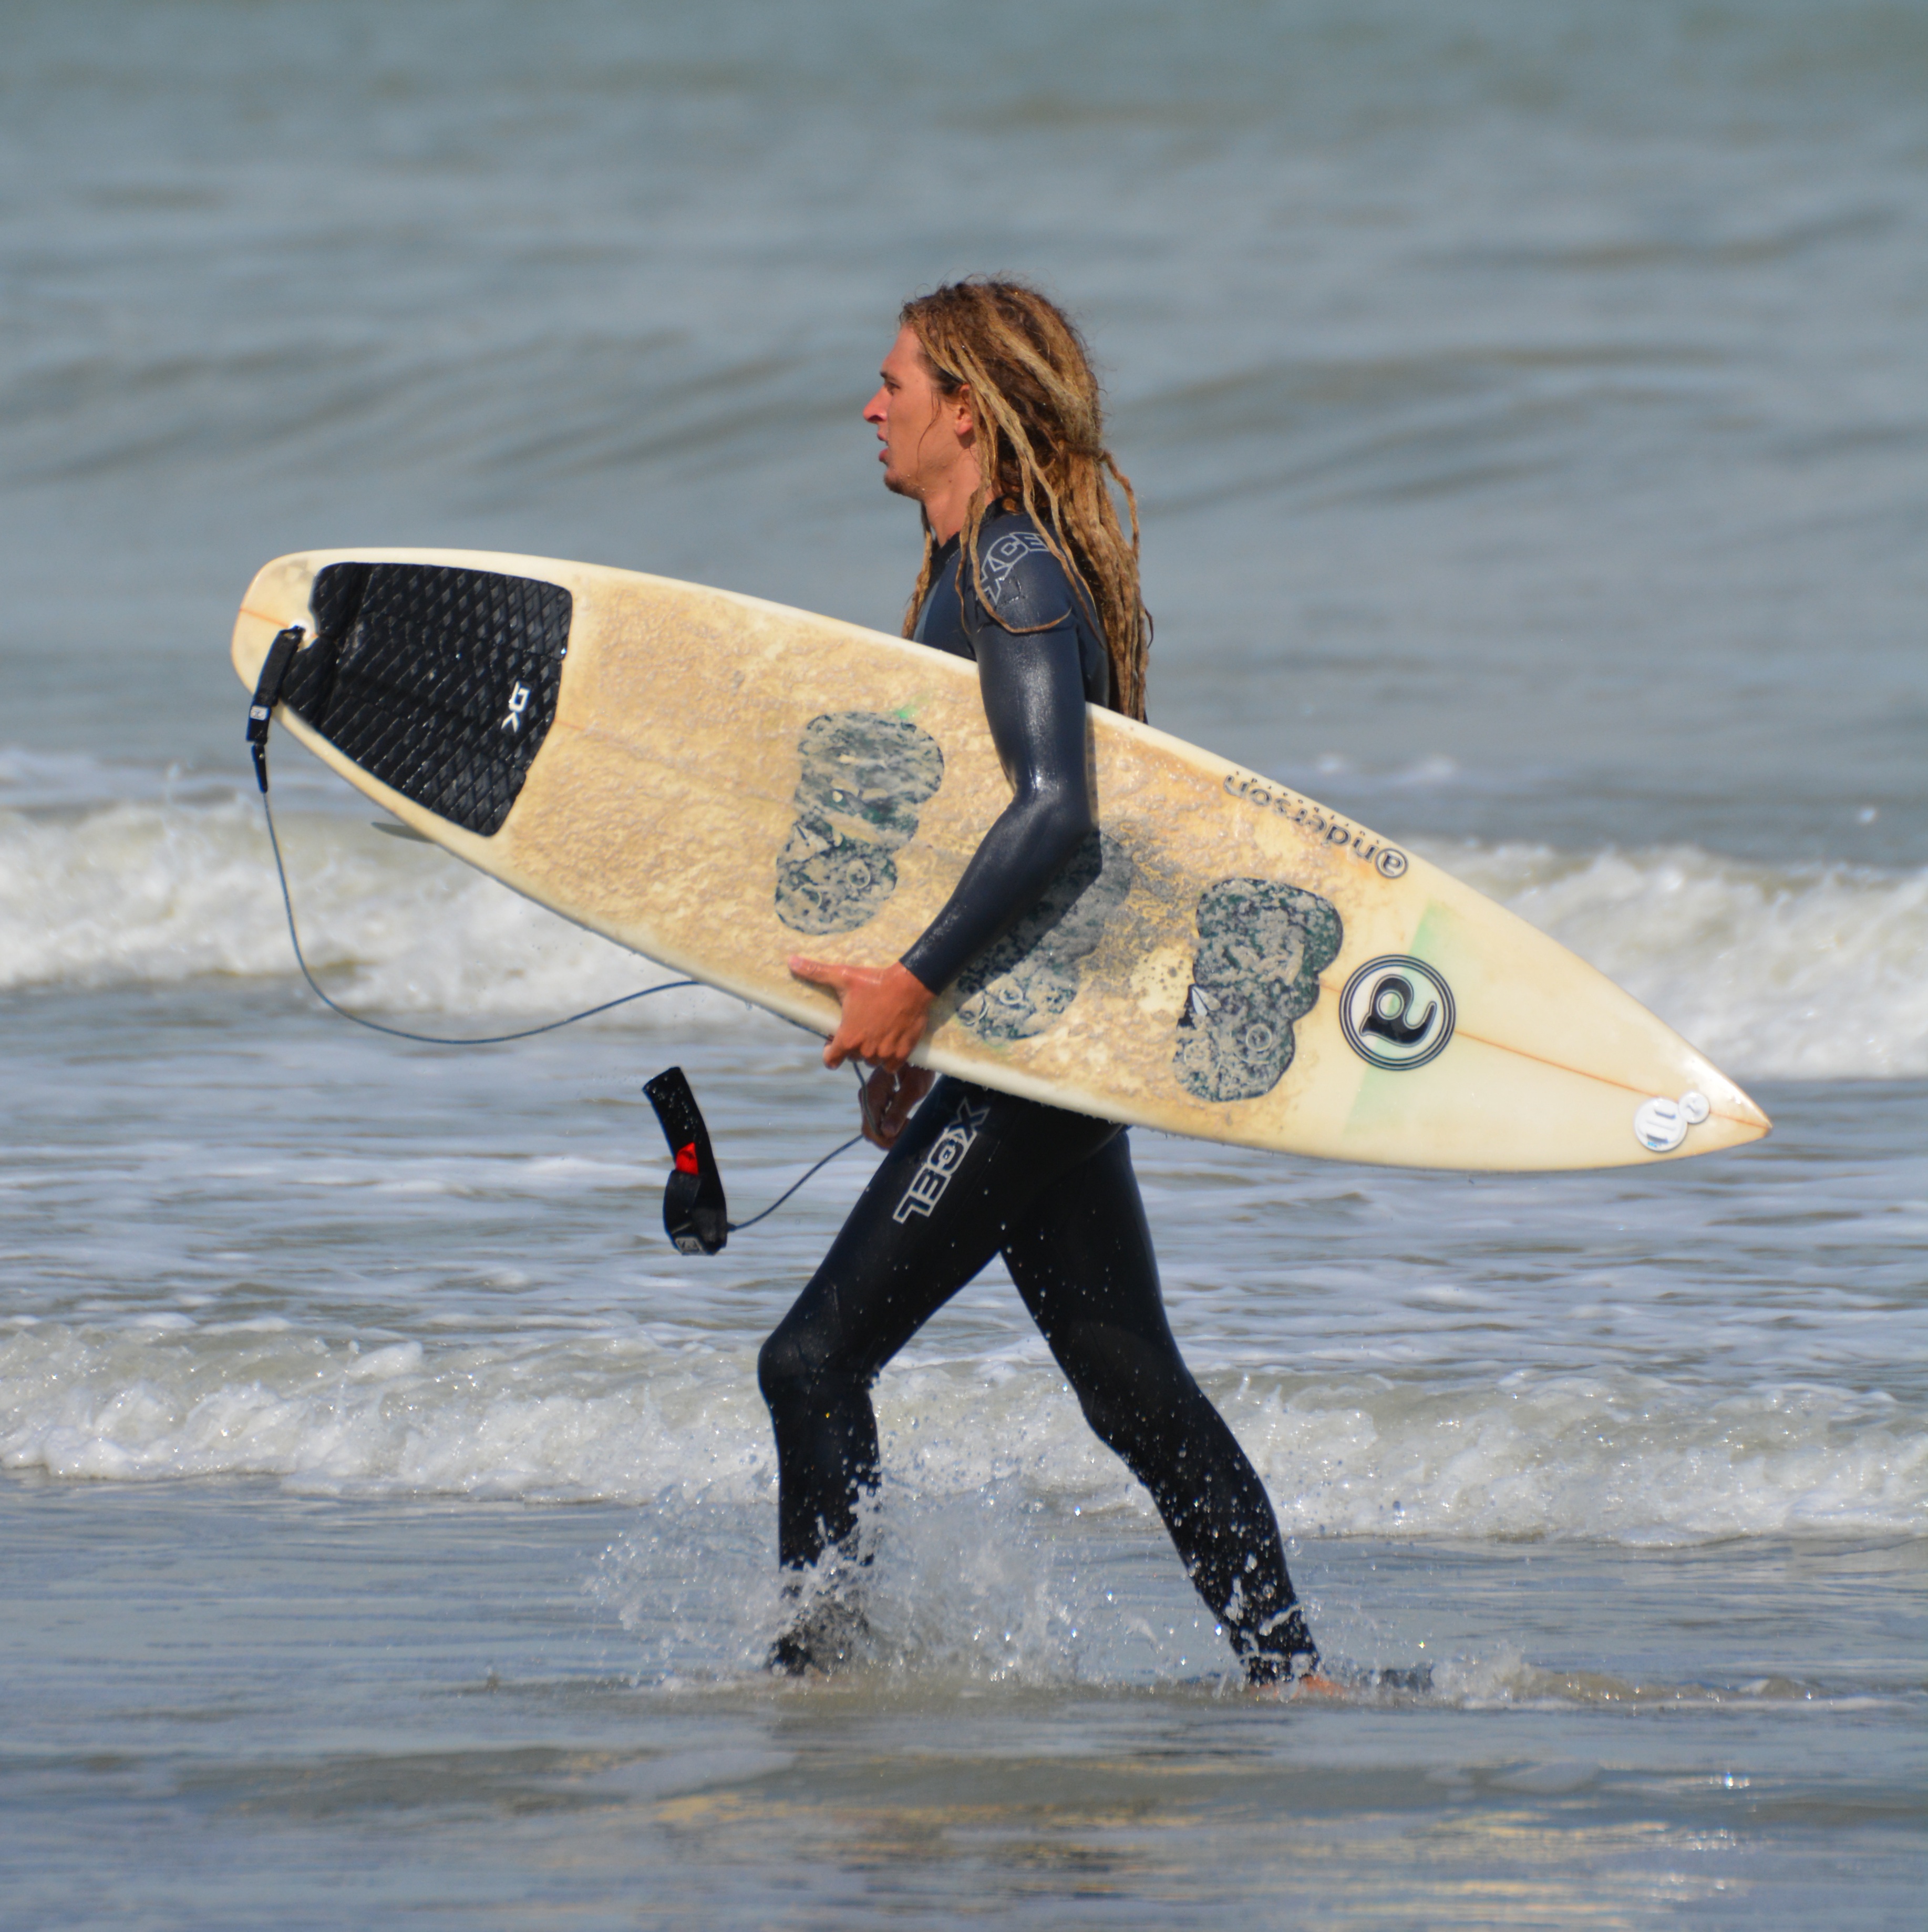
man, sea, people, surfer, surfing, paddle, surfboard, extreme sport, leisure, wakeboarding, waves, sports, skimboarding, water sport, wind wave, boardsport, surfing equipment and supplies, surface water sports